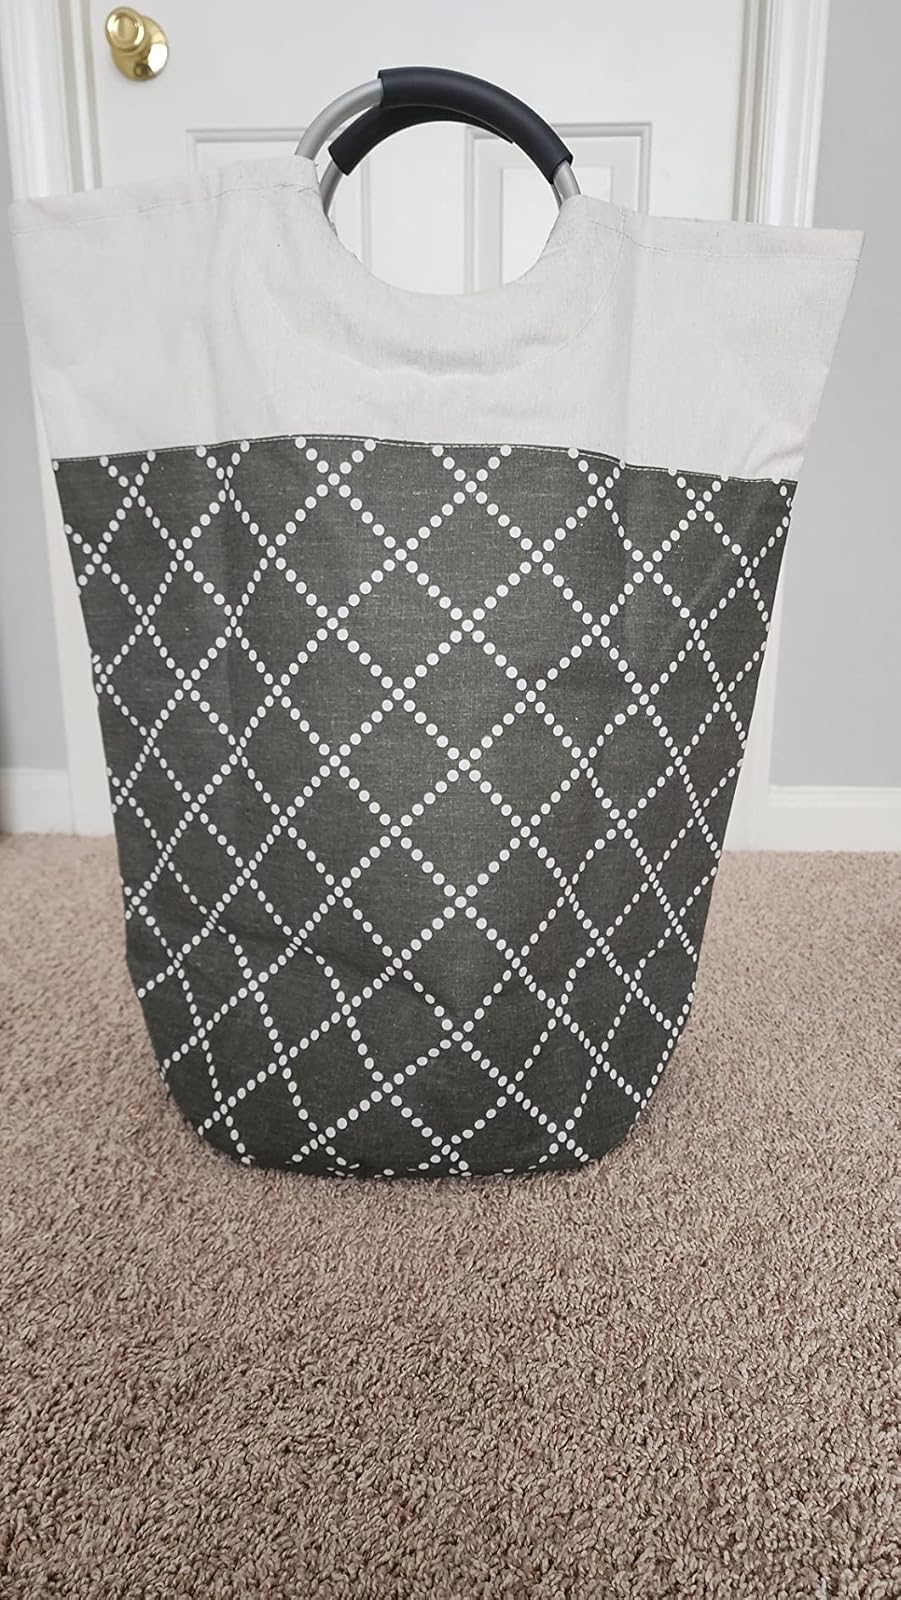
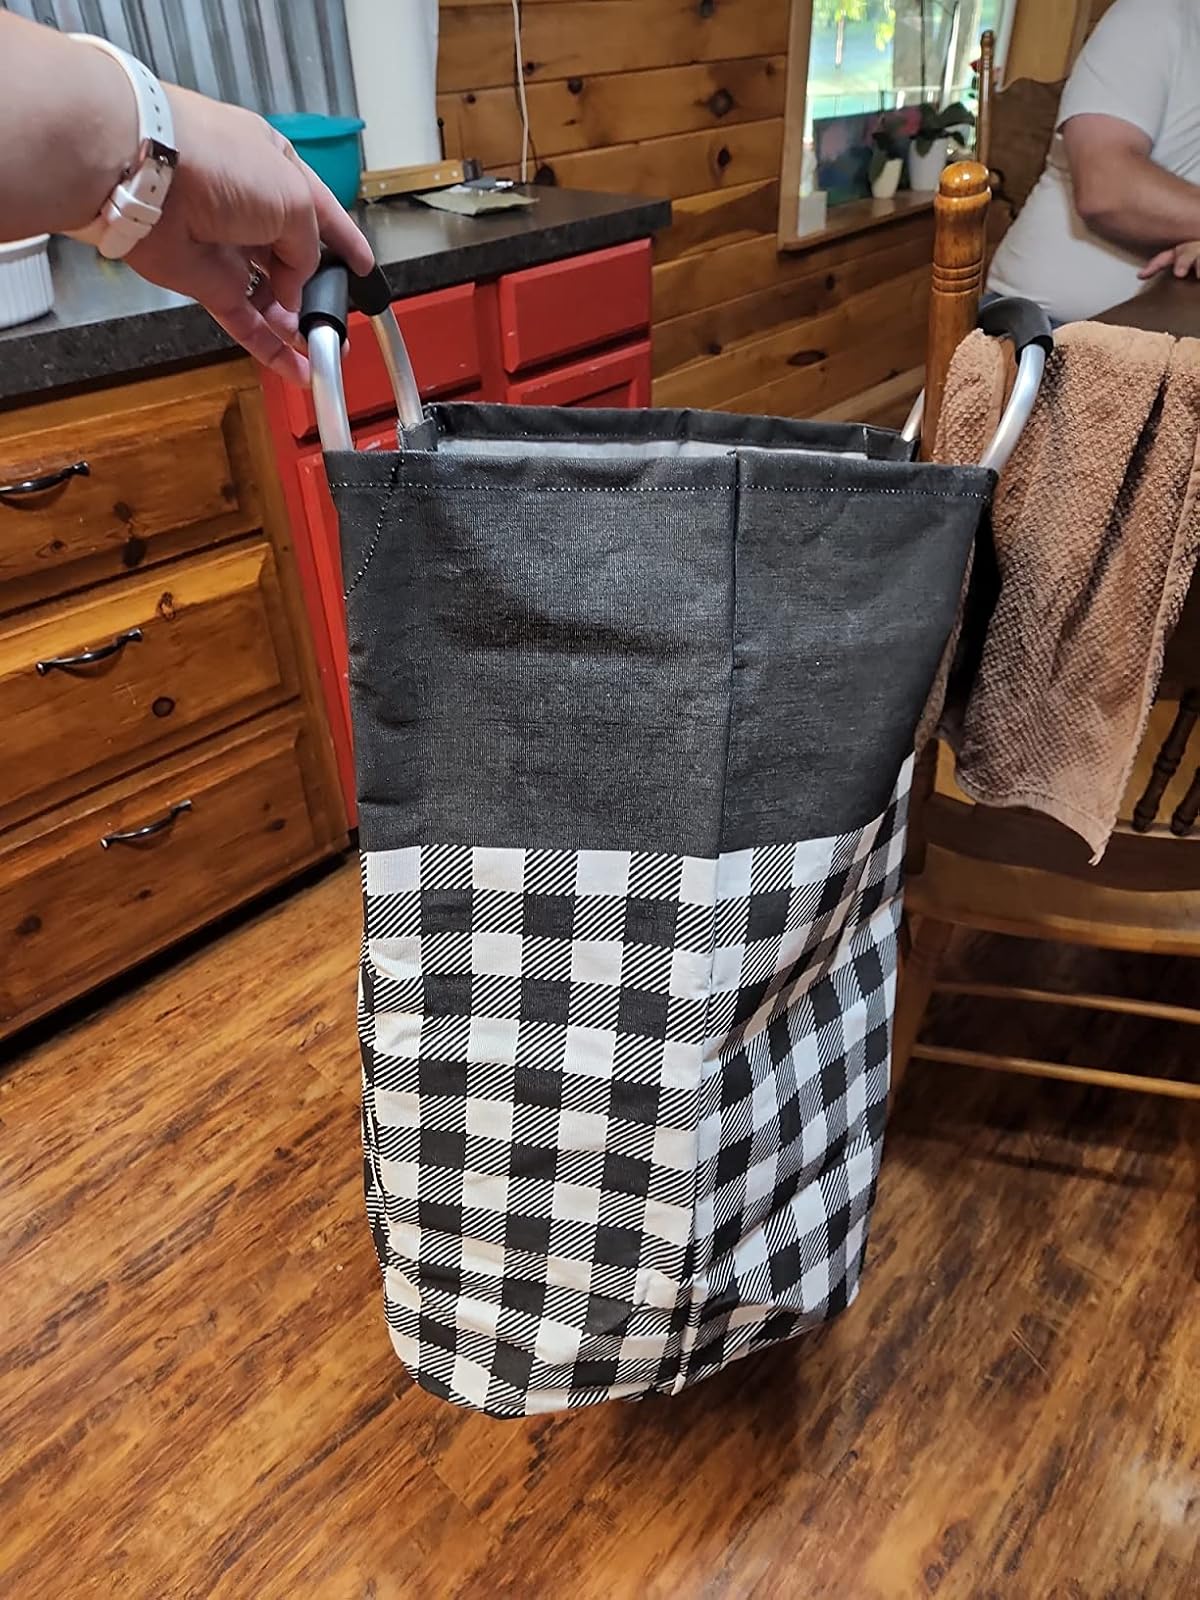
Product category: items_hamper
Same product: no